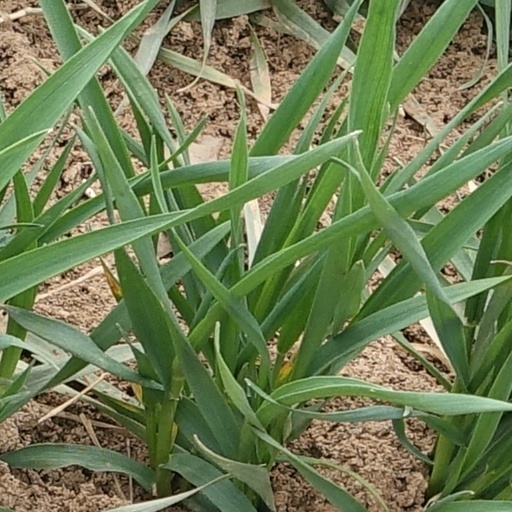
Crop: wheat